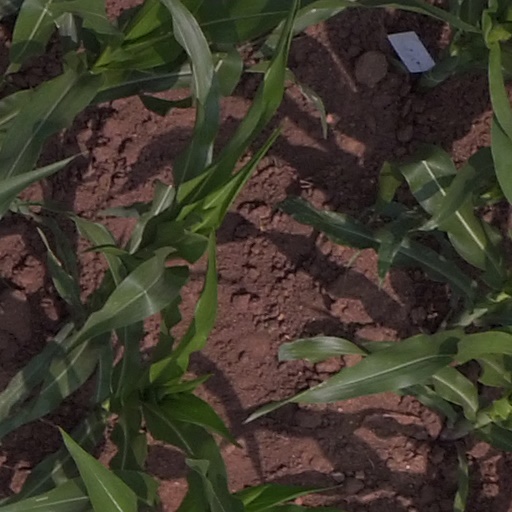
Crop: maize; corn